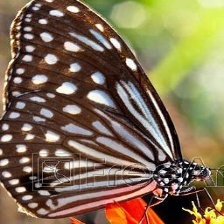
Species: PAPER KITE